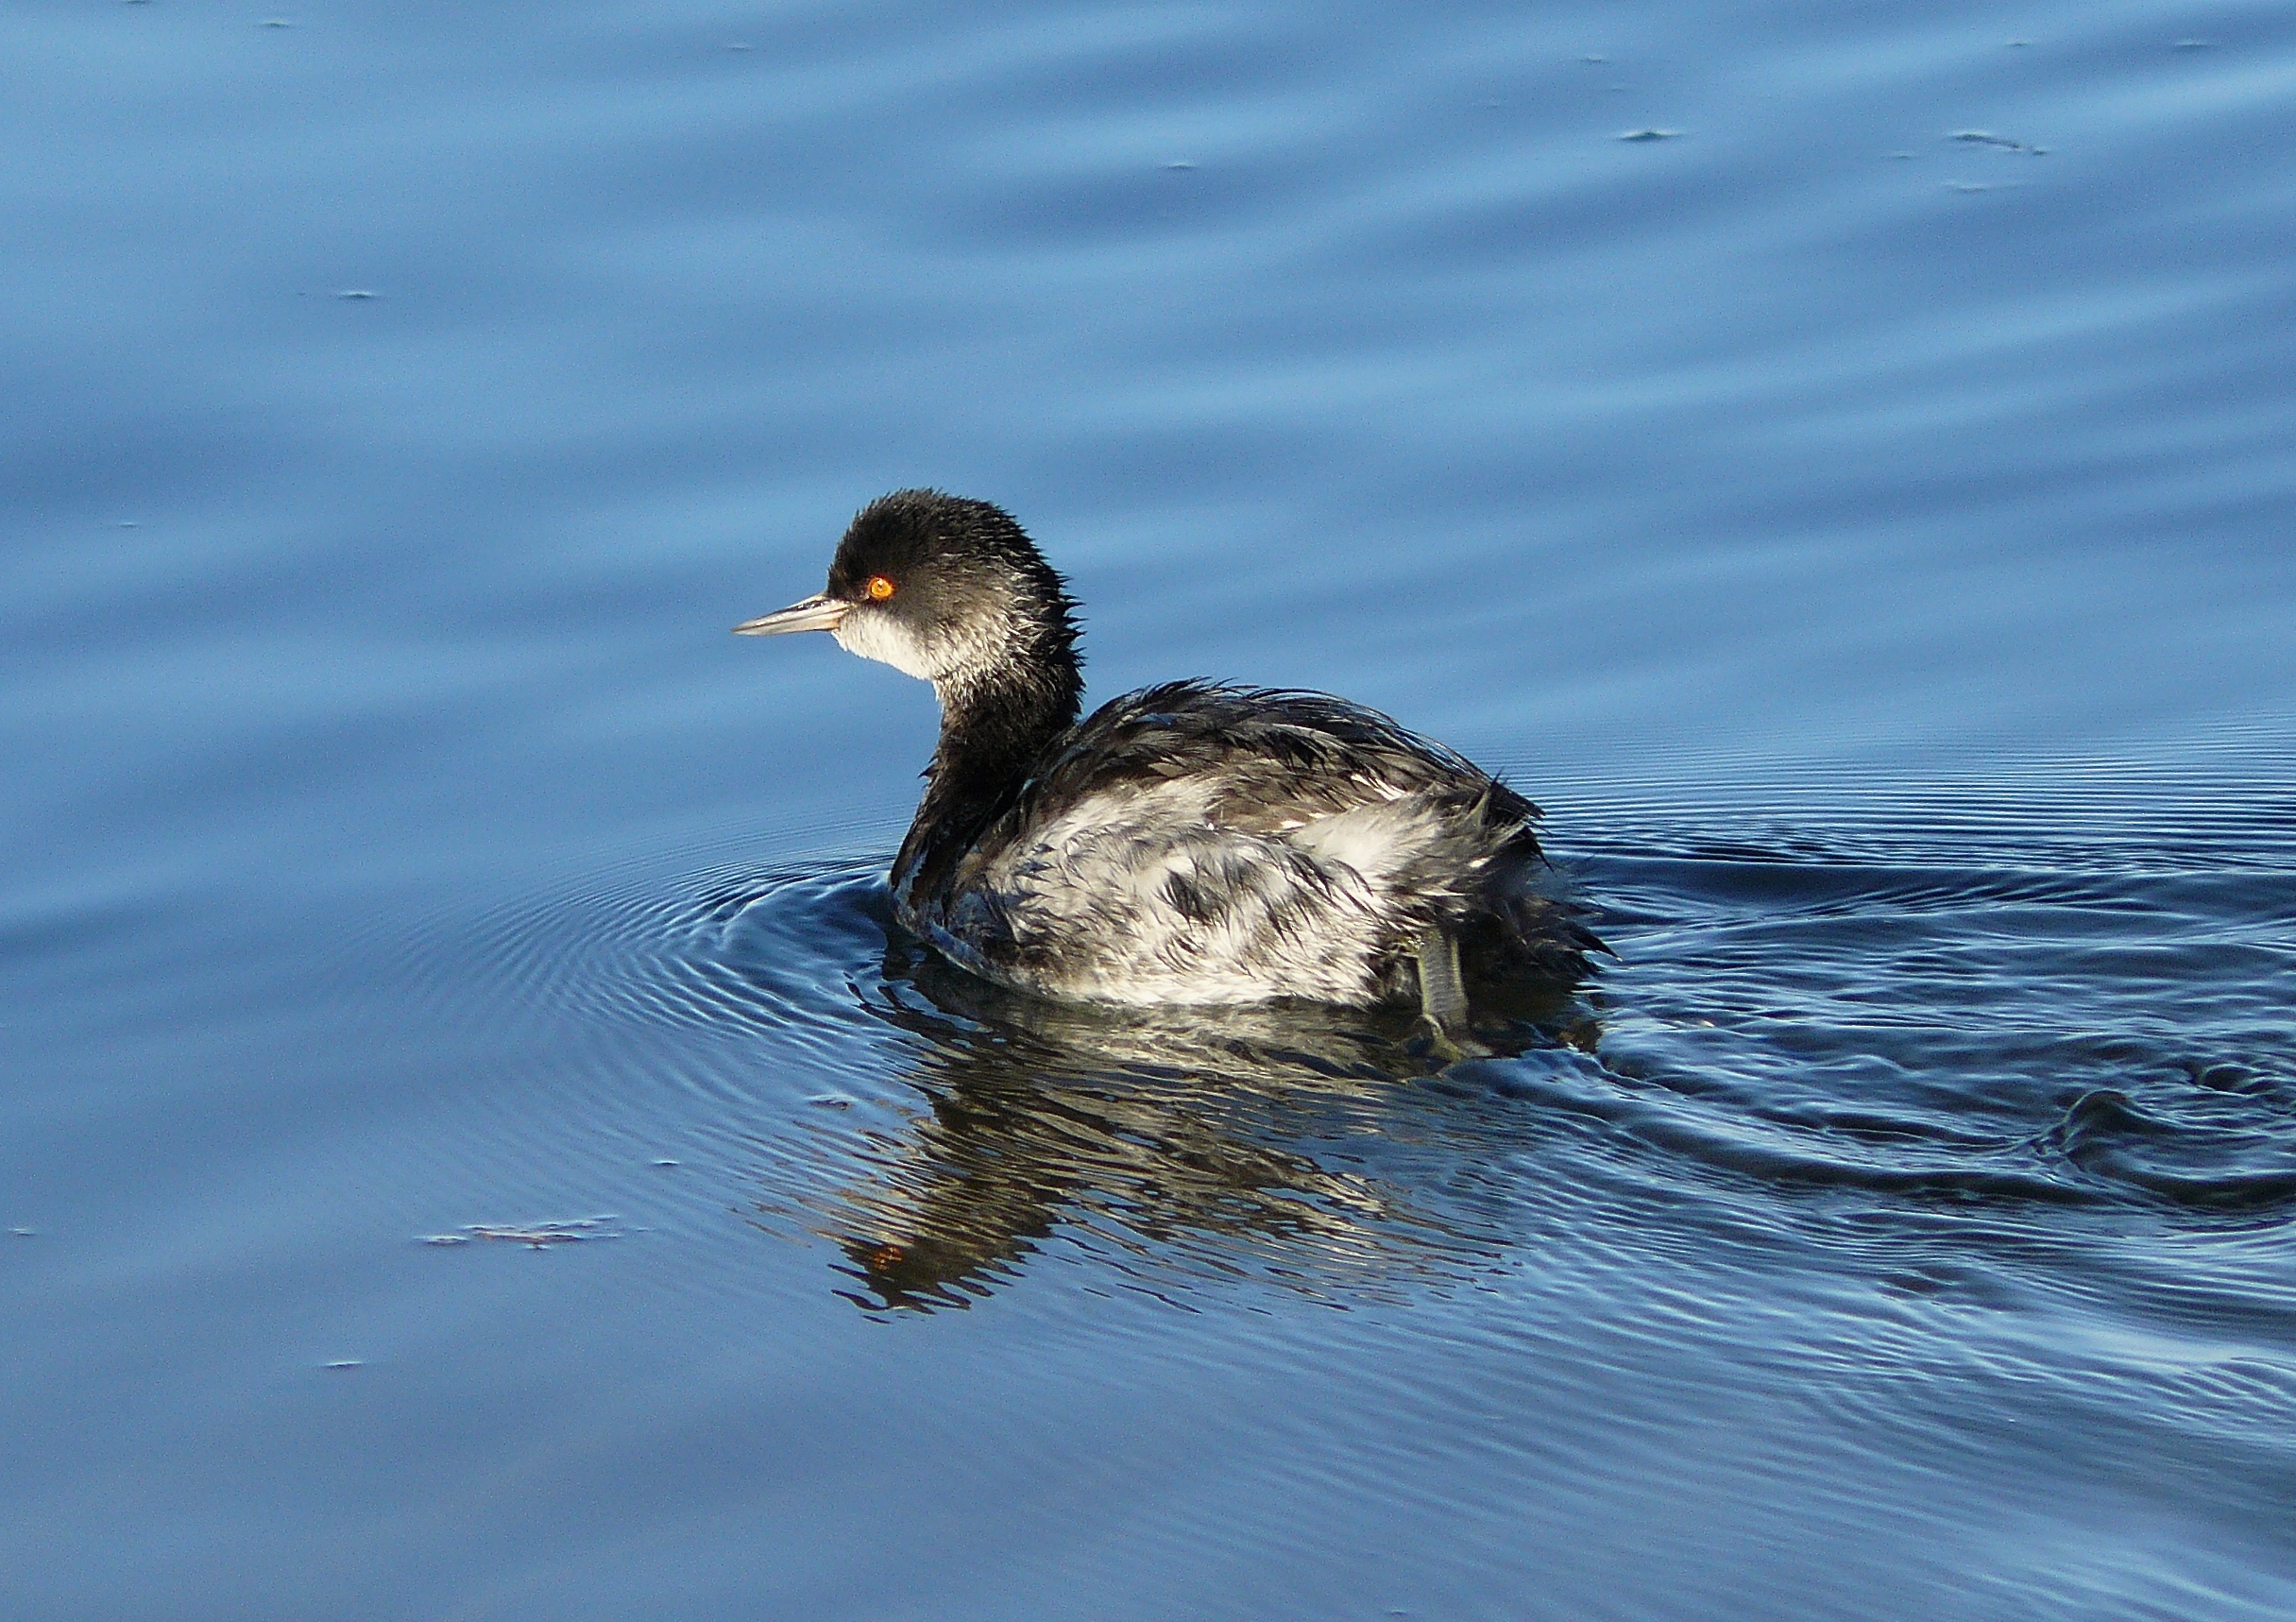
sea, water, bird, wing, wildlife, reflection, beak, fauna, duck, vertebrate, waterfowl, water bird, birdingthecentralcoast, morrobaystatepark, mergus, morrobaymarina, morrobaywintermigrant, ducks geese and swans, seaduck